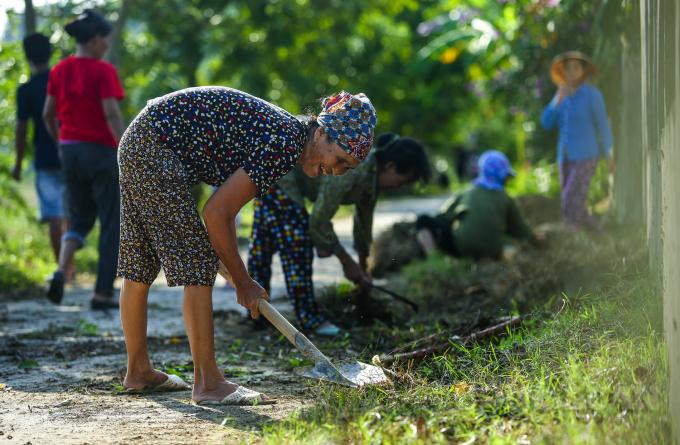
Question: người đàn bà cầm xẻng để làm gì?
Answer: dọn cỏ